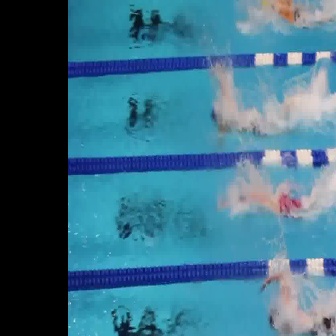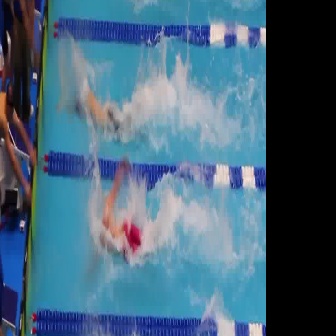
  Please identify the target specified by the bounding box [209,58,302,152] in the first image and locate it in the second image. Return the coordinates in [x_min,y_min,x_max,y_max] format.
Answer: [57,58,146,148]